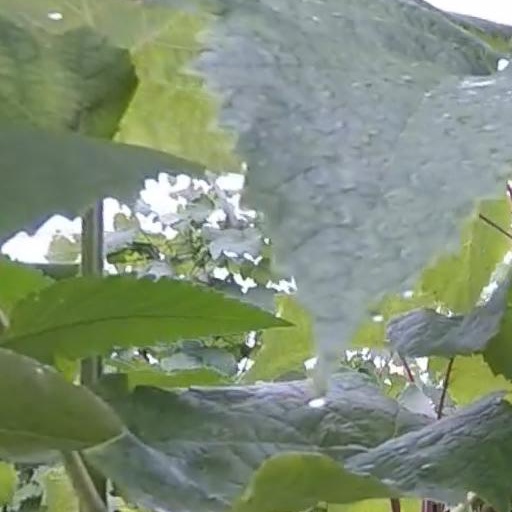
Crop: grape